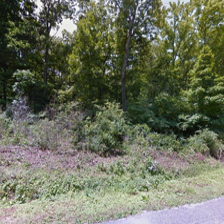
Label: streetView